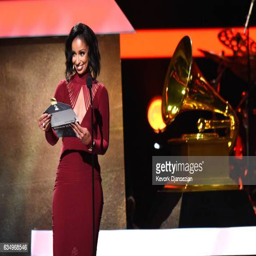
entertainer at ceremony during awards